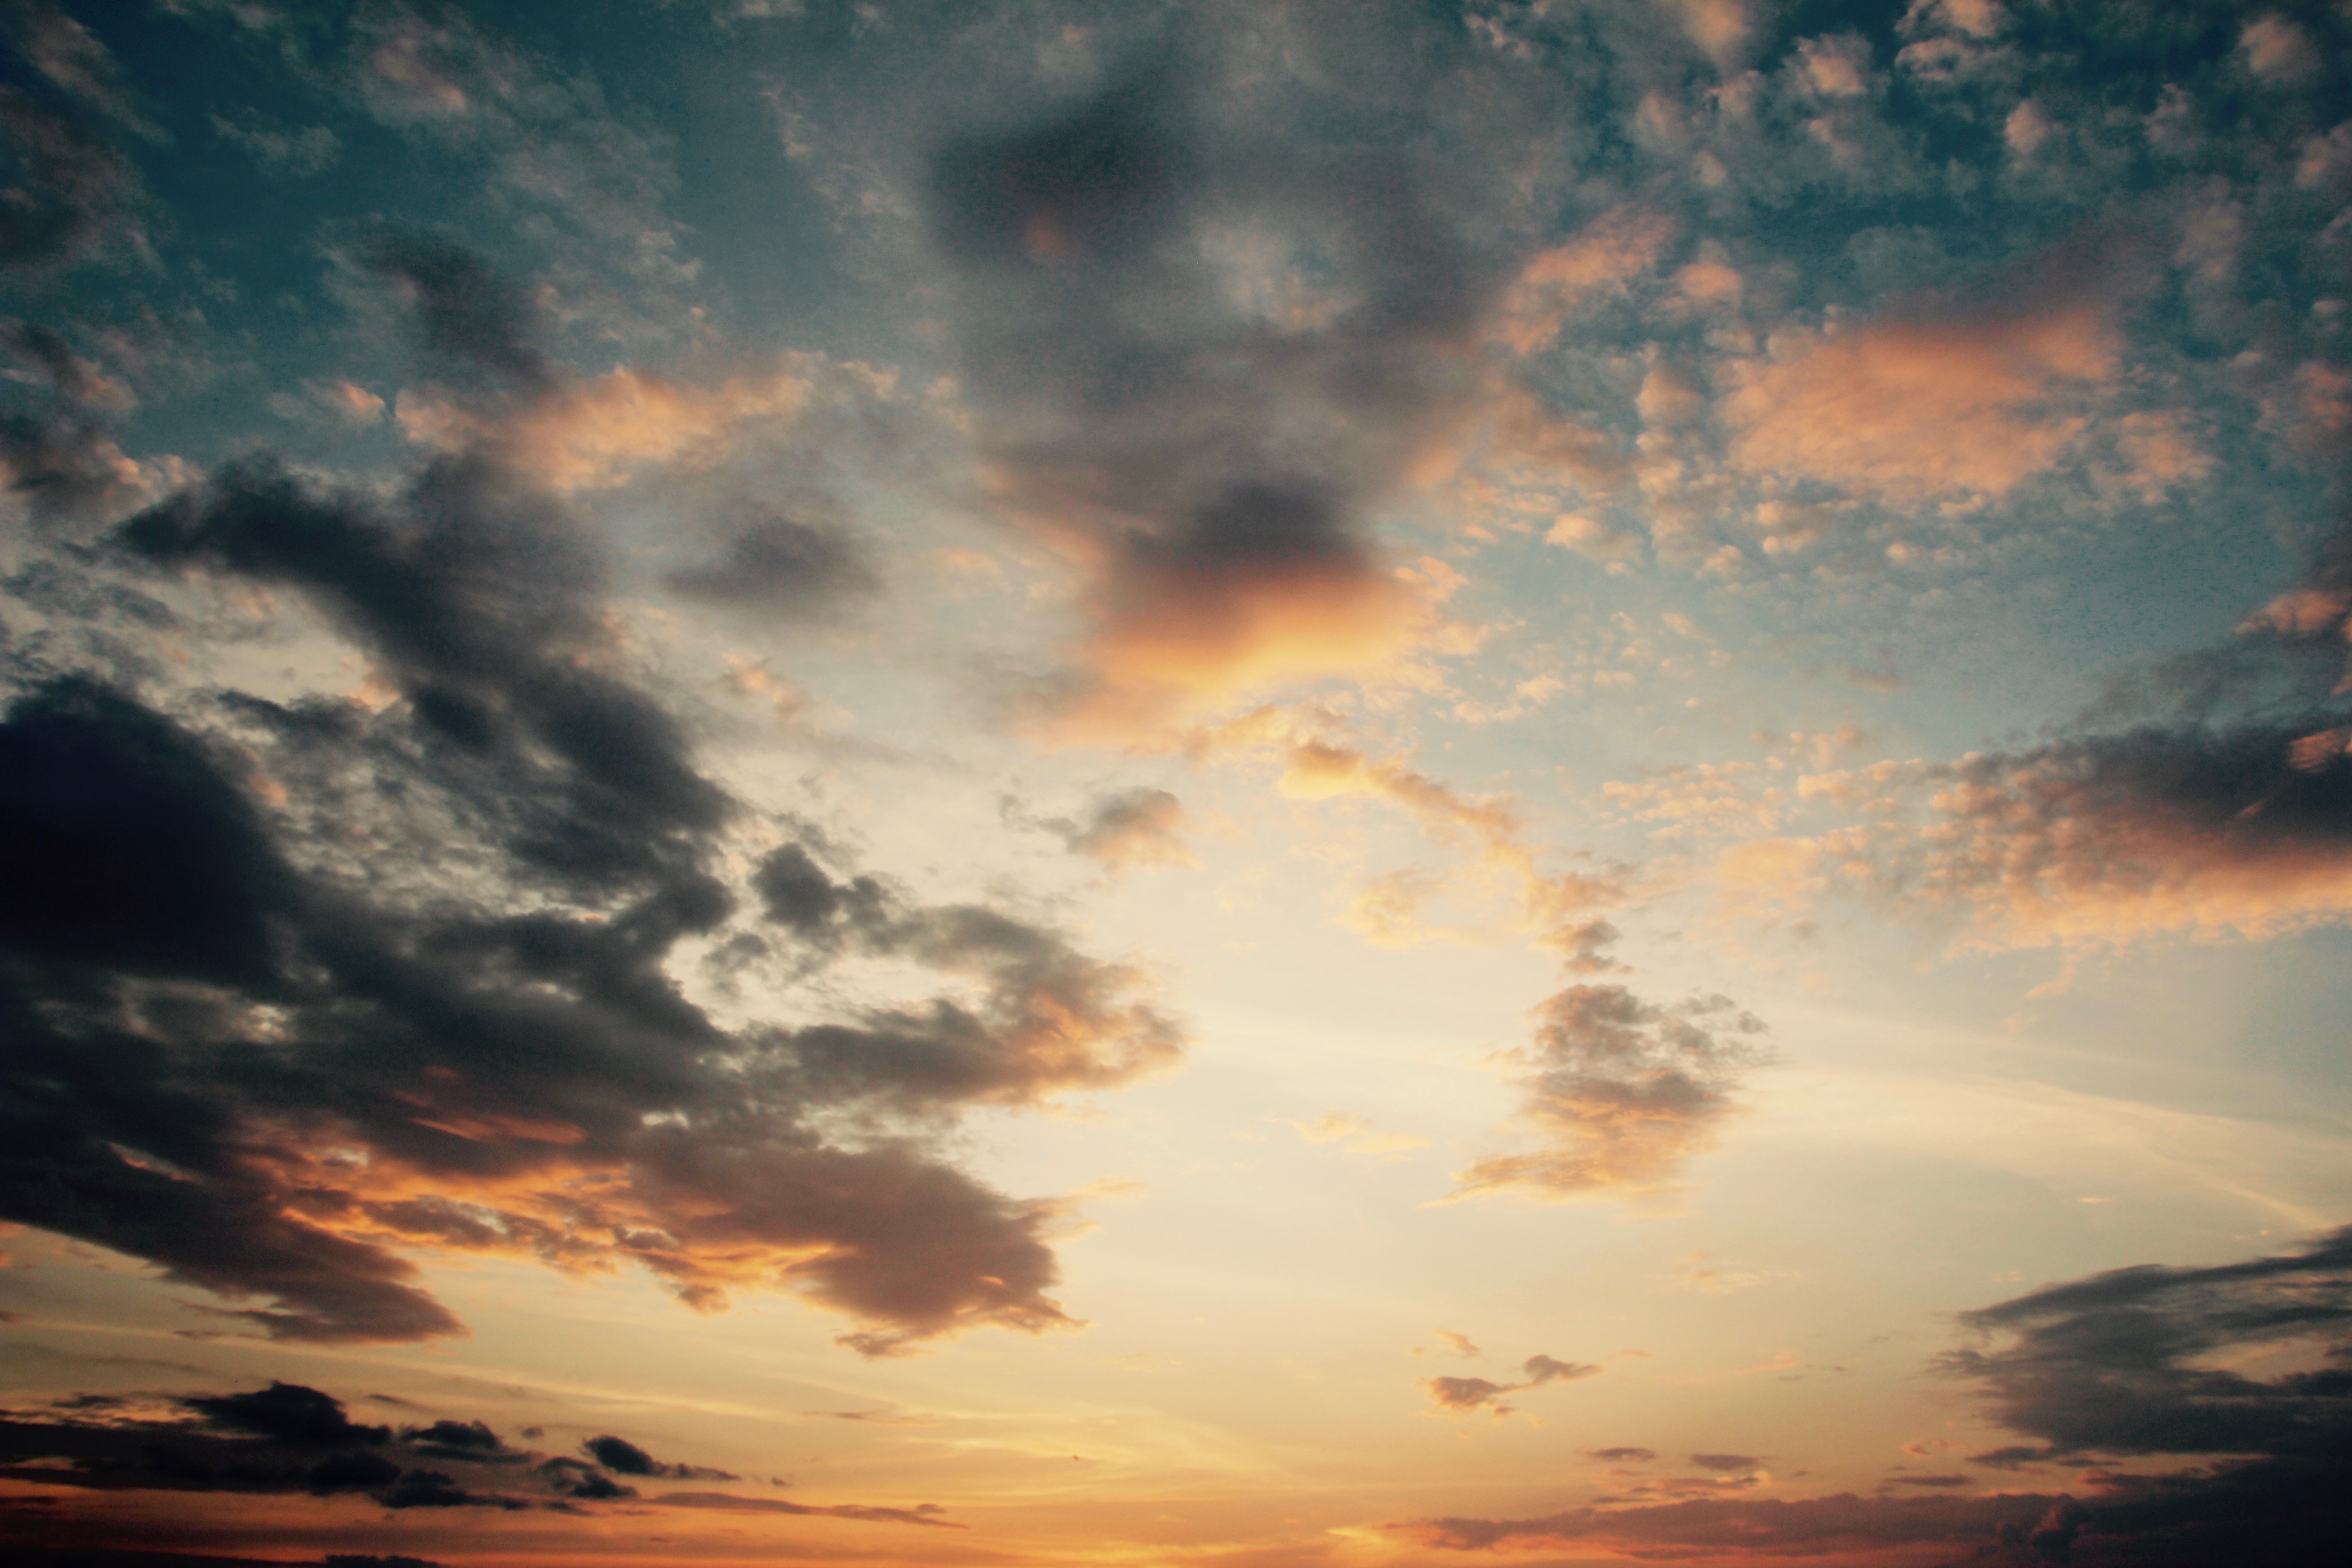
horizon, cloud, sky, sunrise, sunset, sunlight, morning, dawn, atmosphere, dusk, evening, blue, clouds, rays, afterglow, evening sky, dark clouds, clouds form, covered sky, meteorological phenomenon, red sky at morning